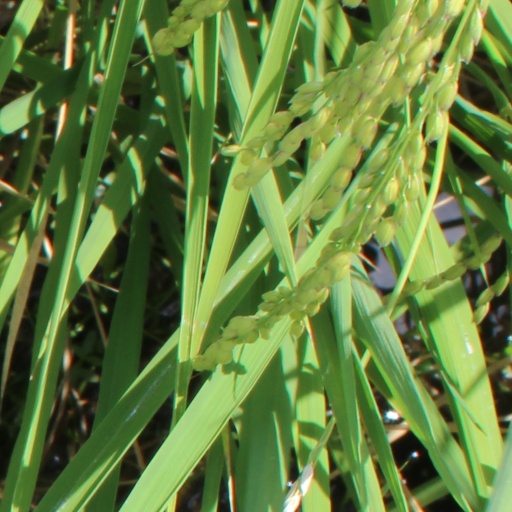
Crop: rice